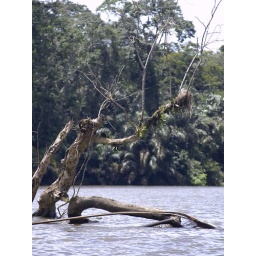
A nest sits safely over the brown waters of this river